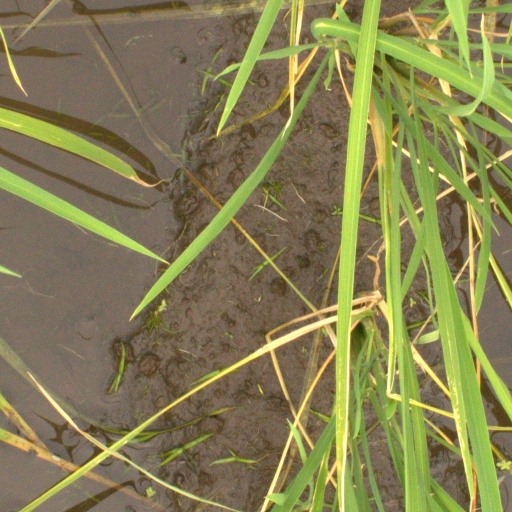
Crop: rice